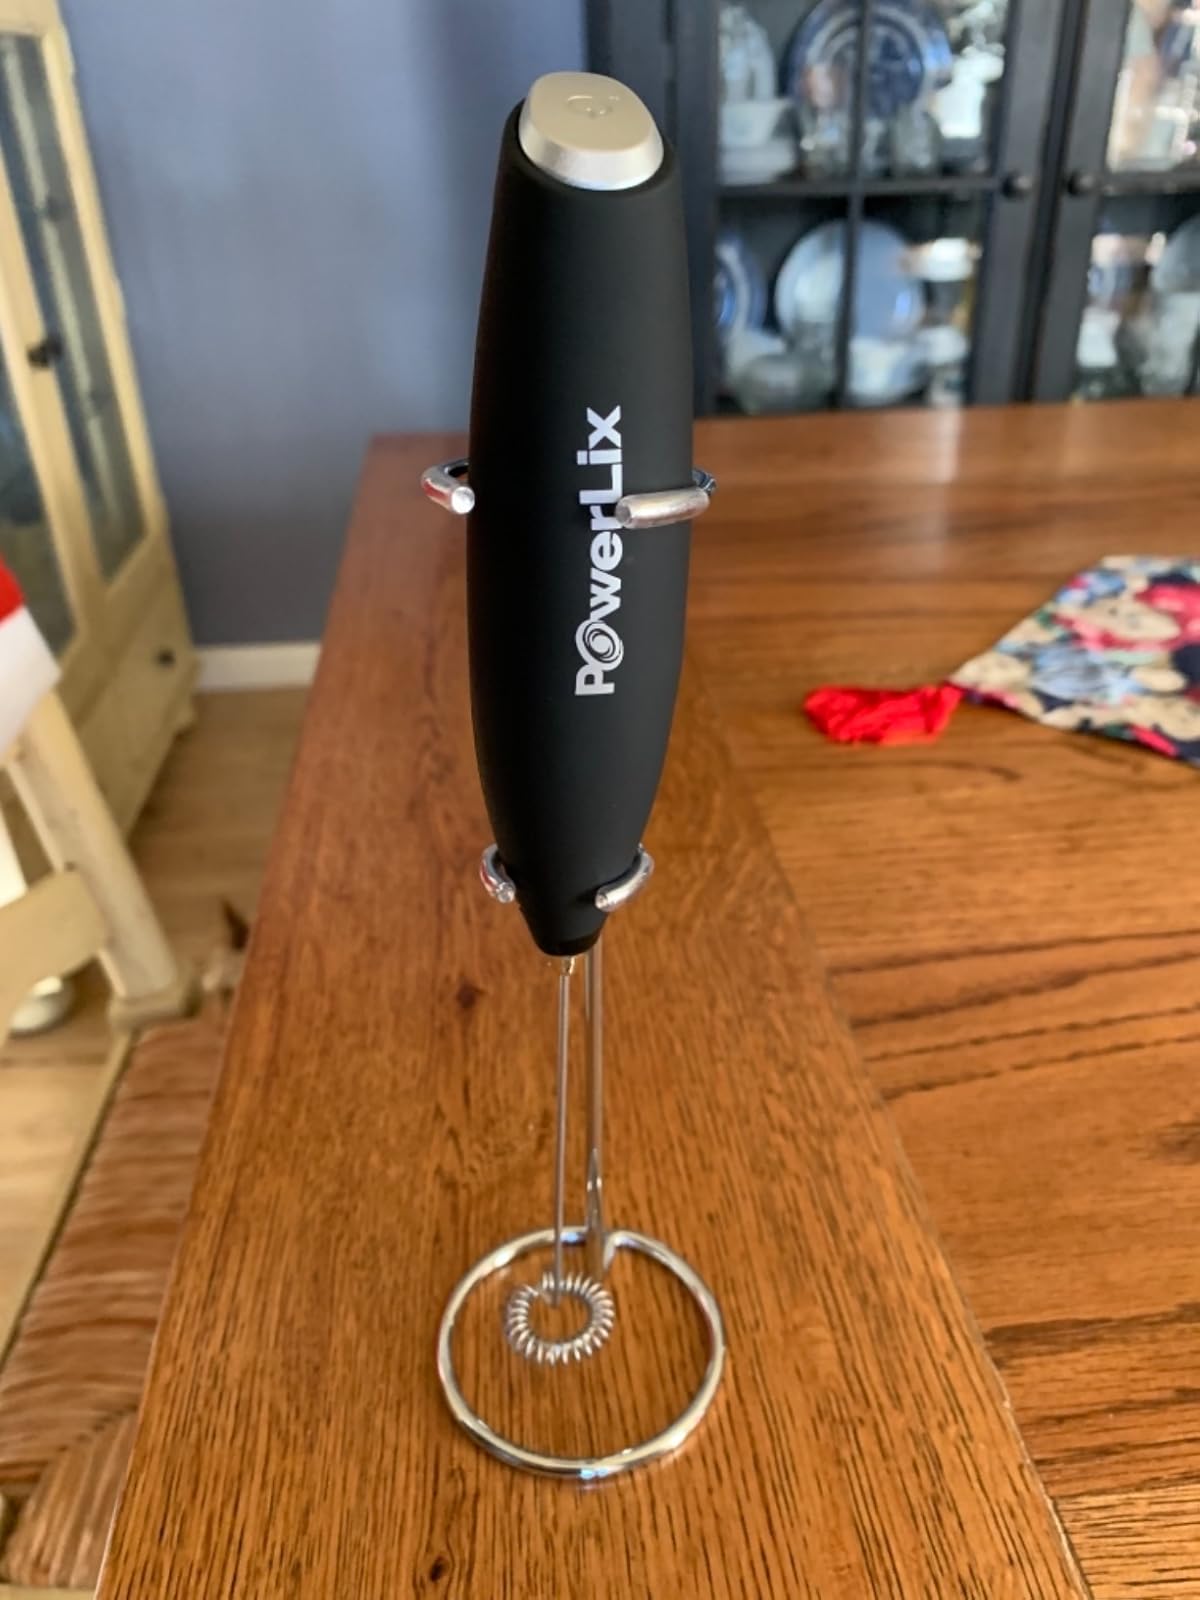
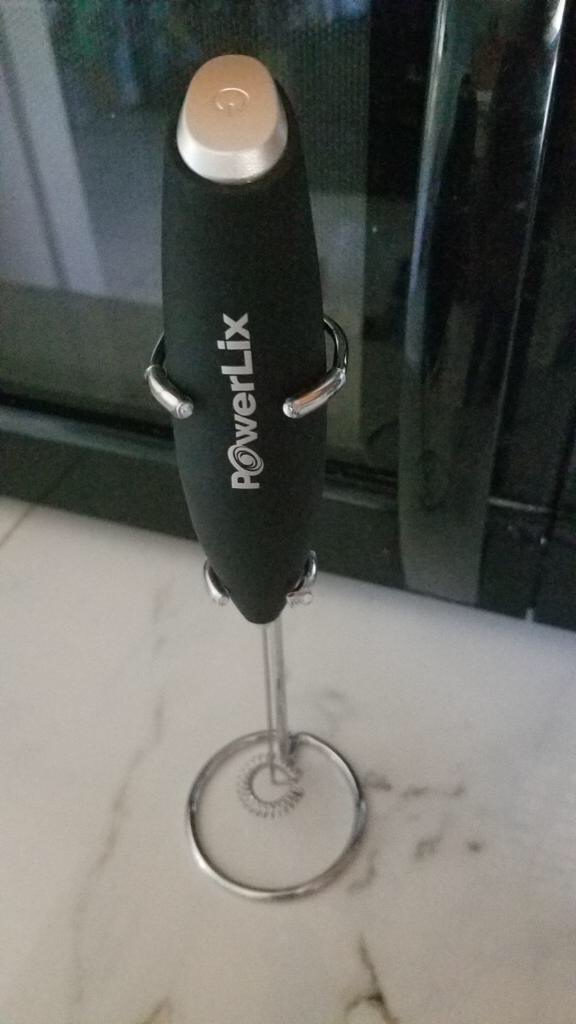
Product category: items_mixer
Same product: yes